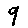
Label: 9